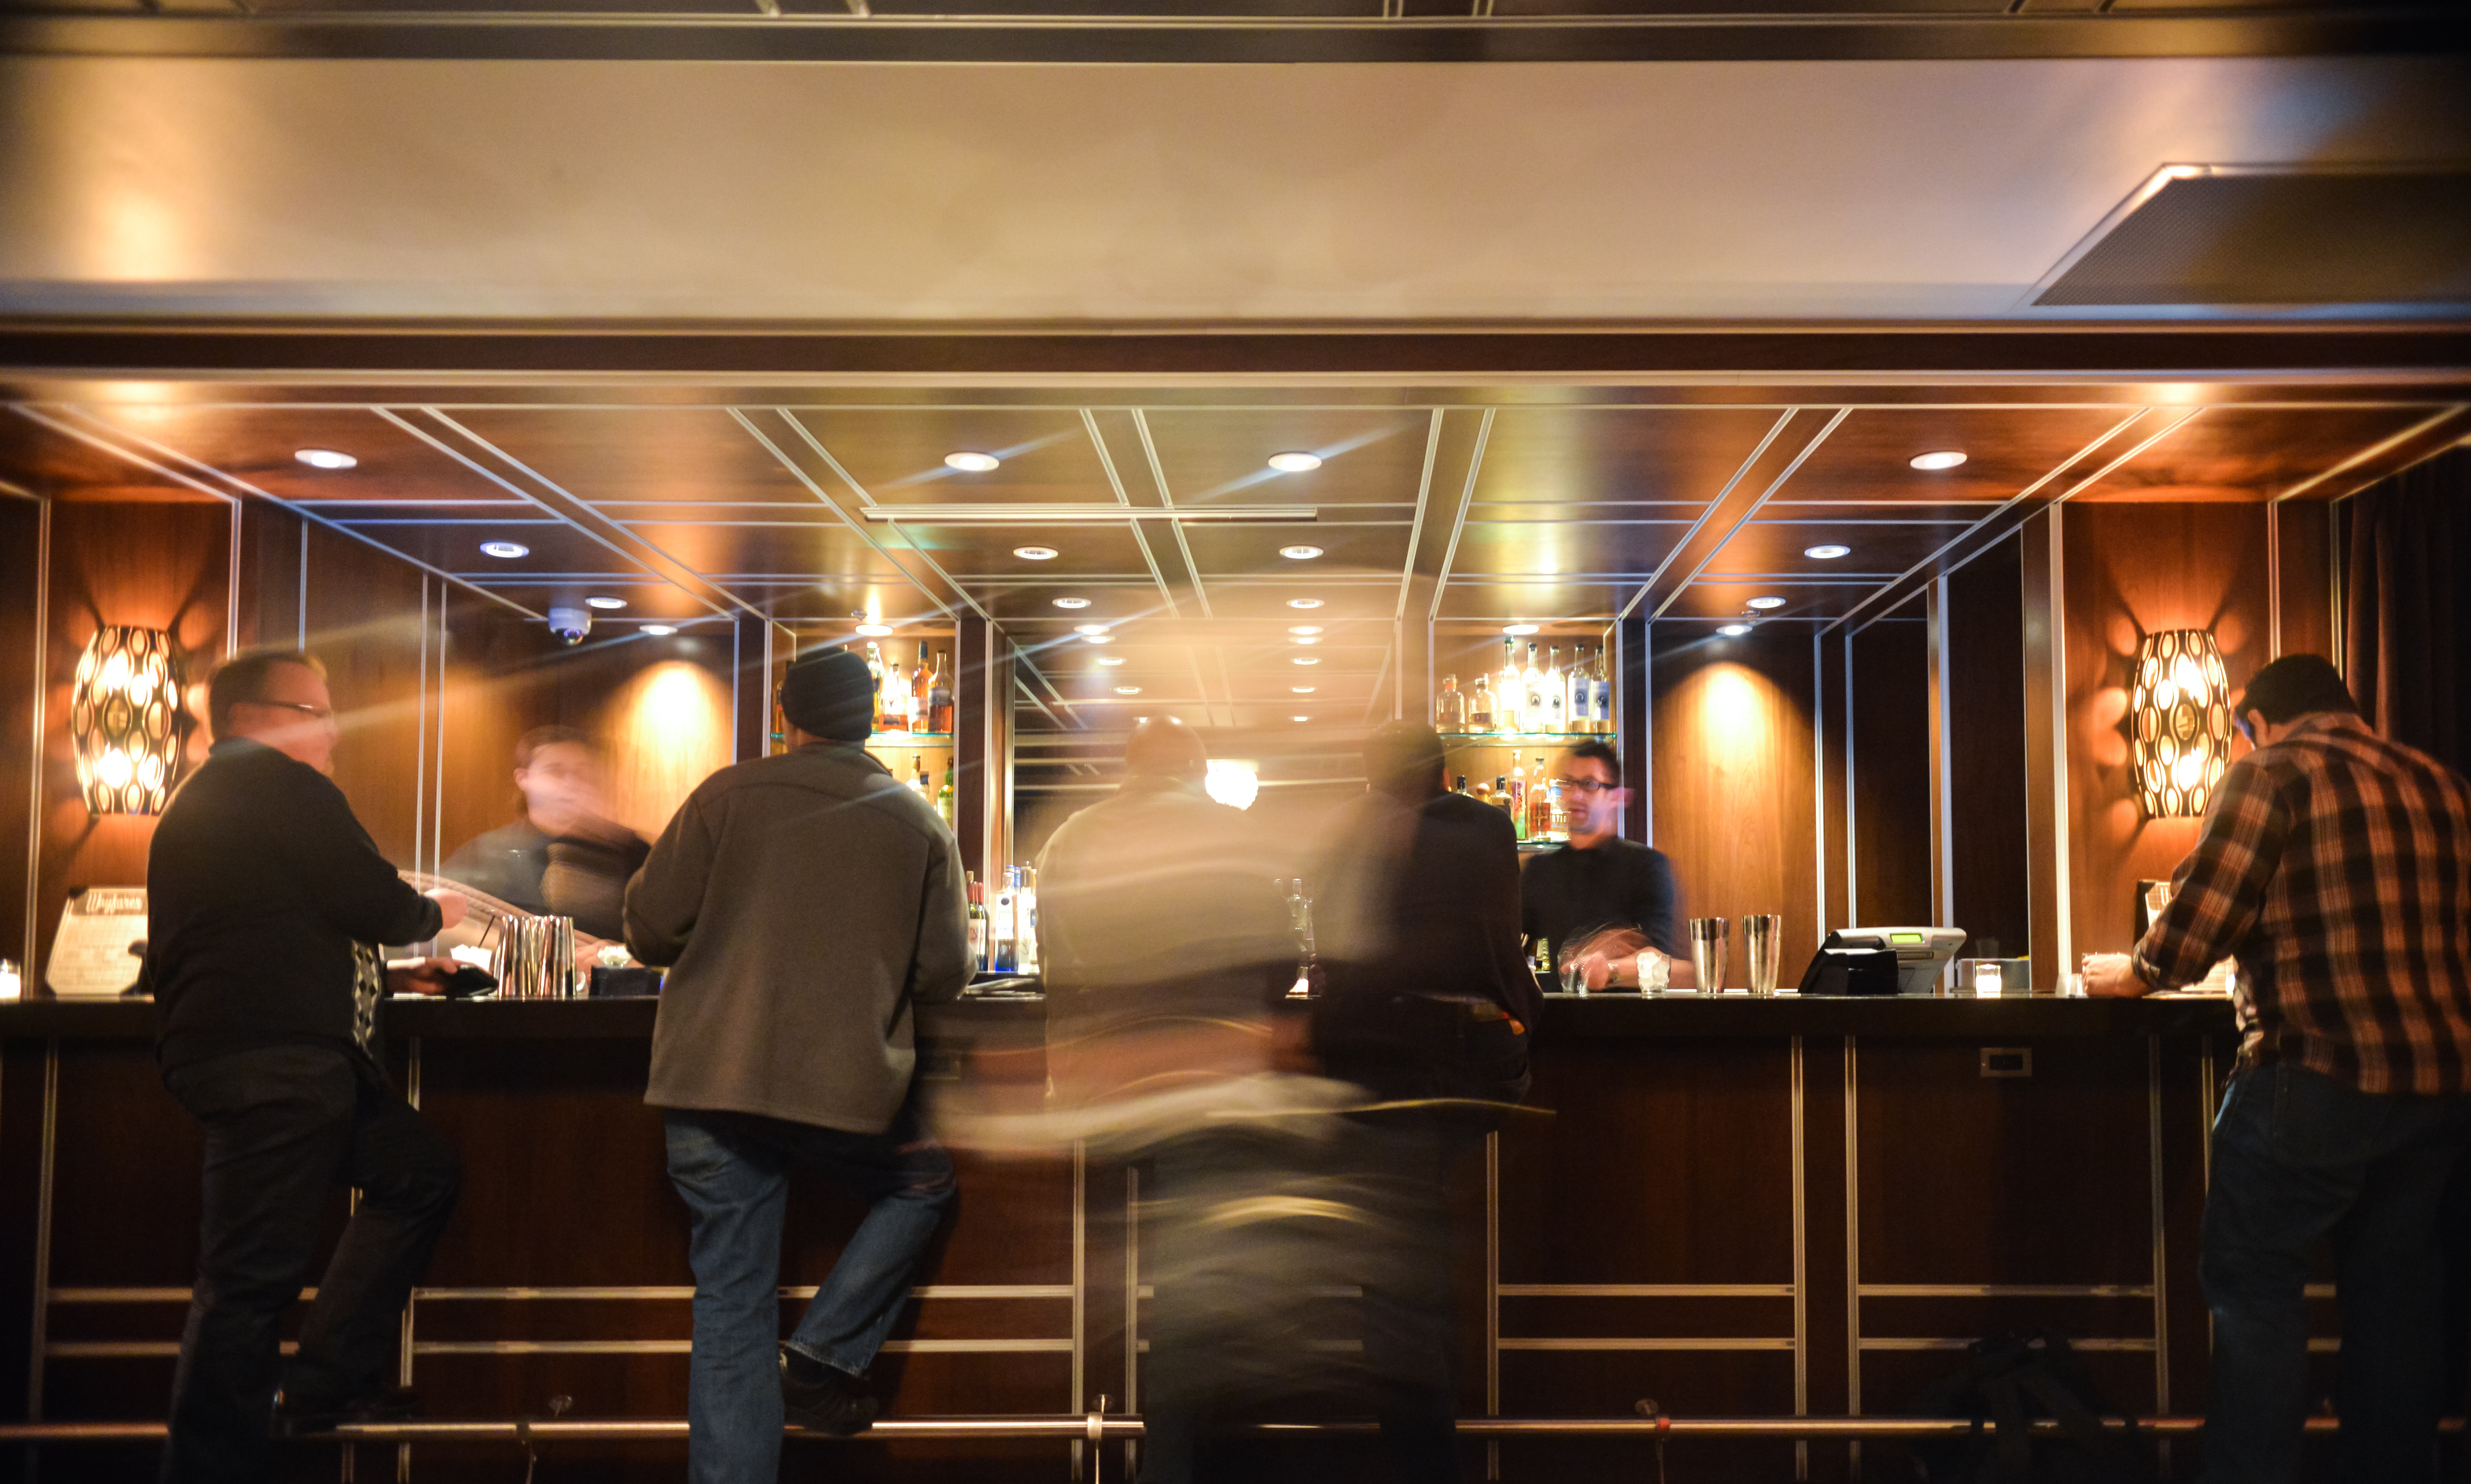
people, restaurant, bar, motion, meal, nightlife, lifestyle, bartender, alcohol, illuminated, men, indoors, talking, drinking, entertainment, pub, barkeeper